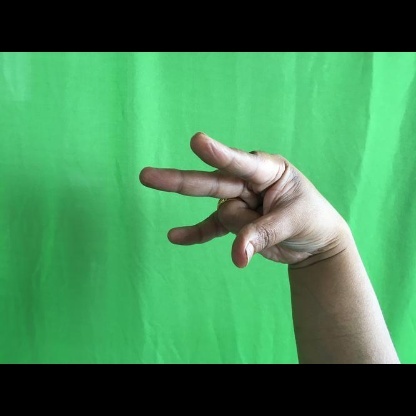
Mudra: Kangulam